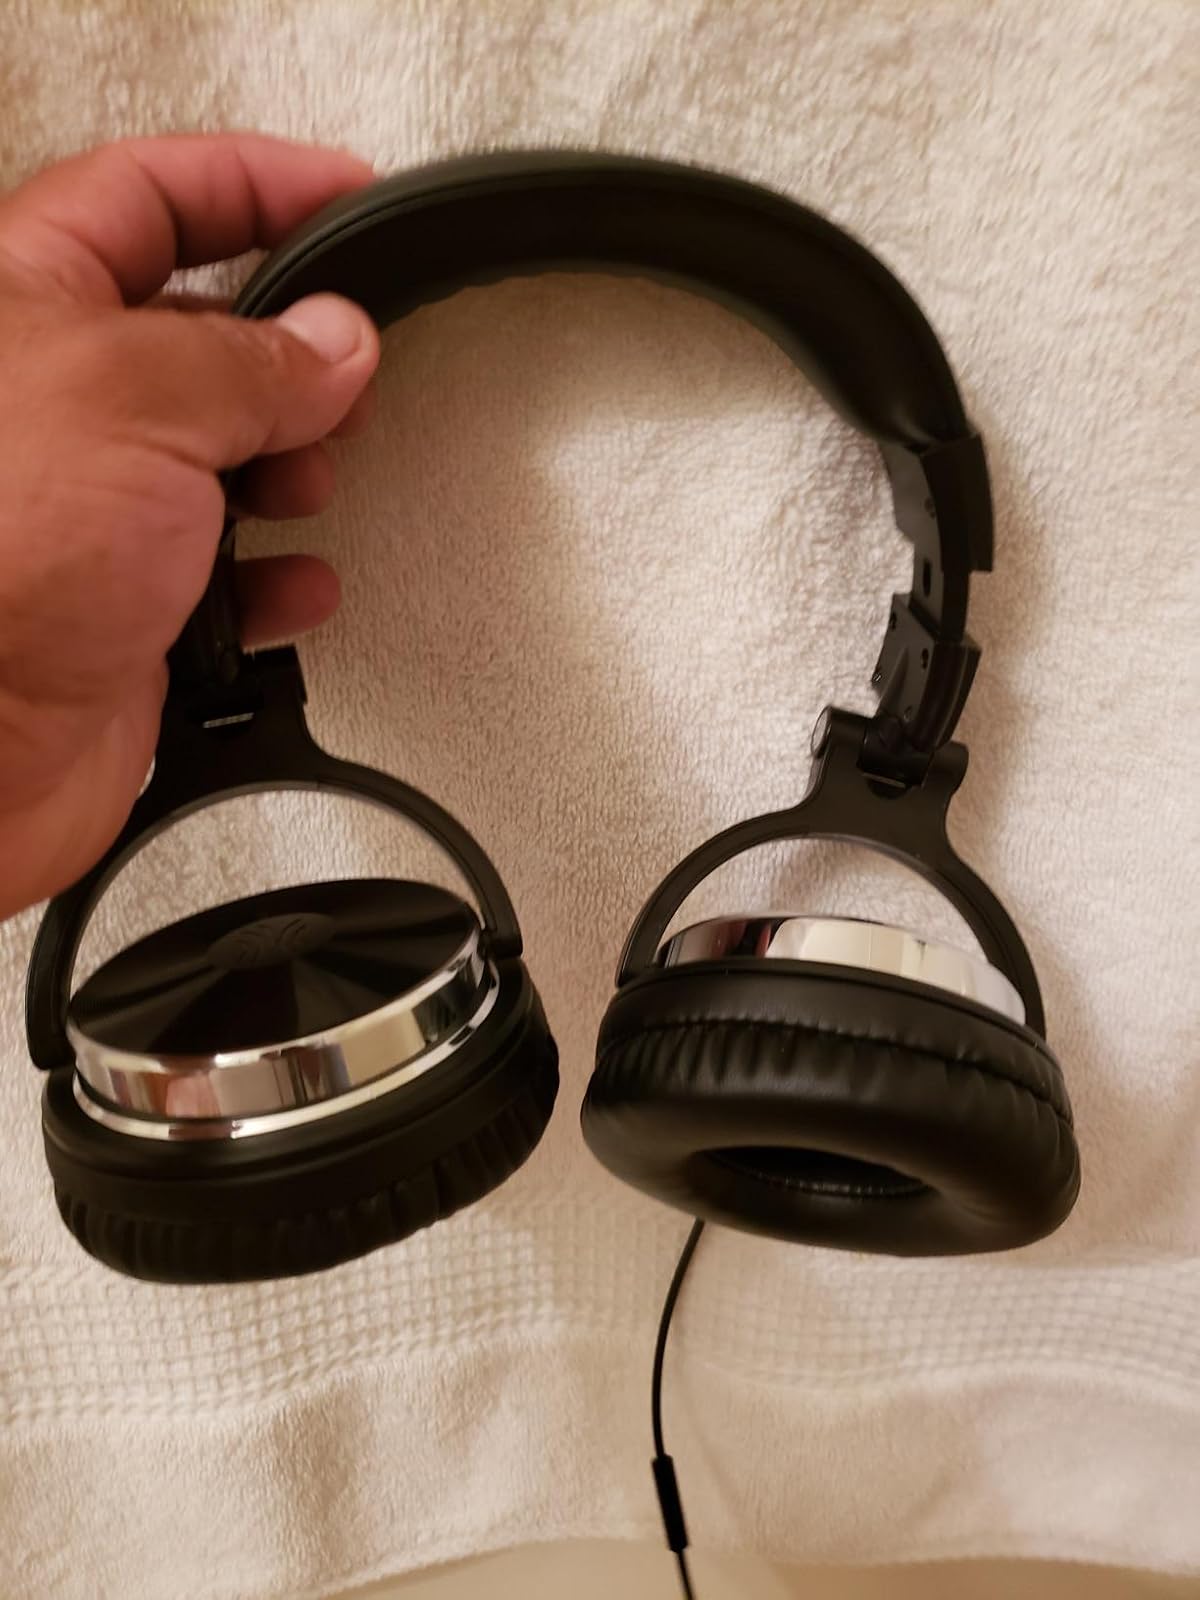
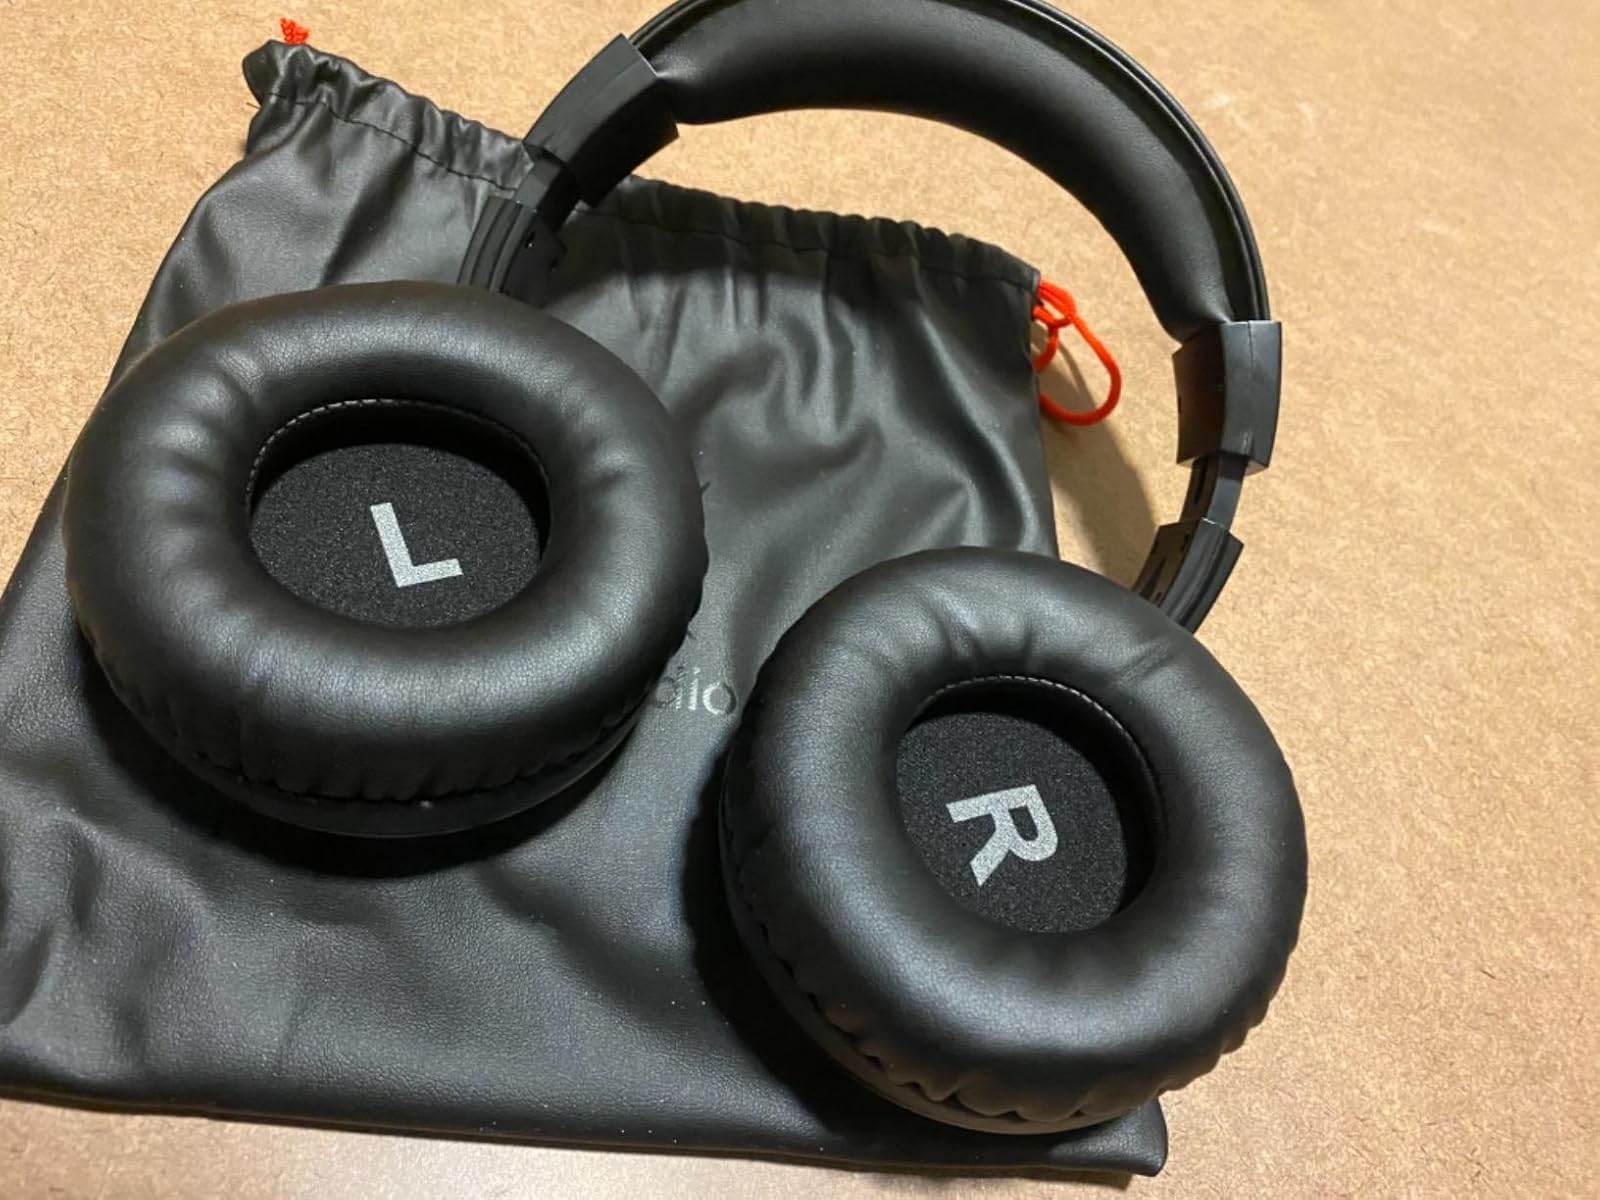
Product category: headphones
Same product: yes